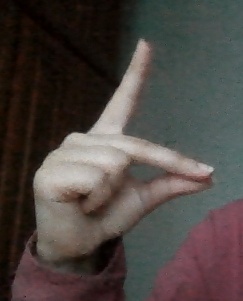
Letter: ta